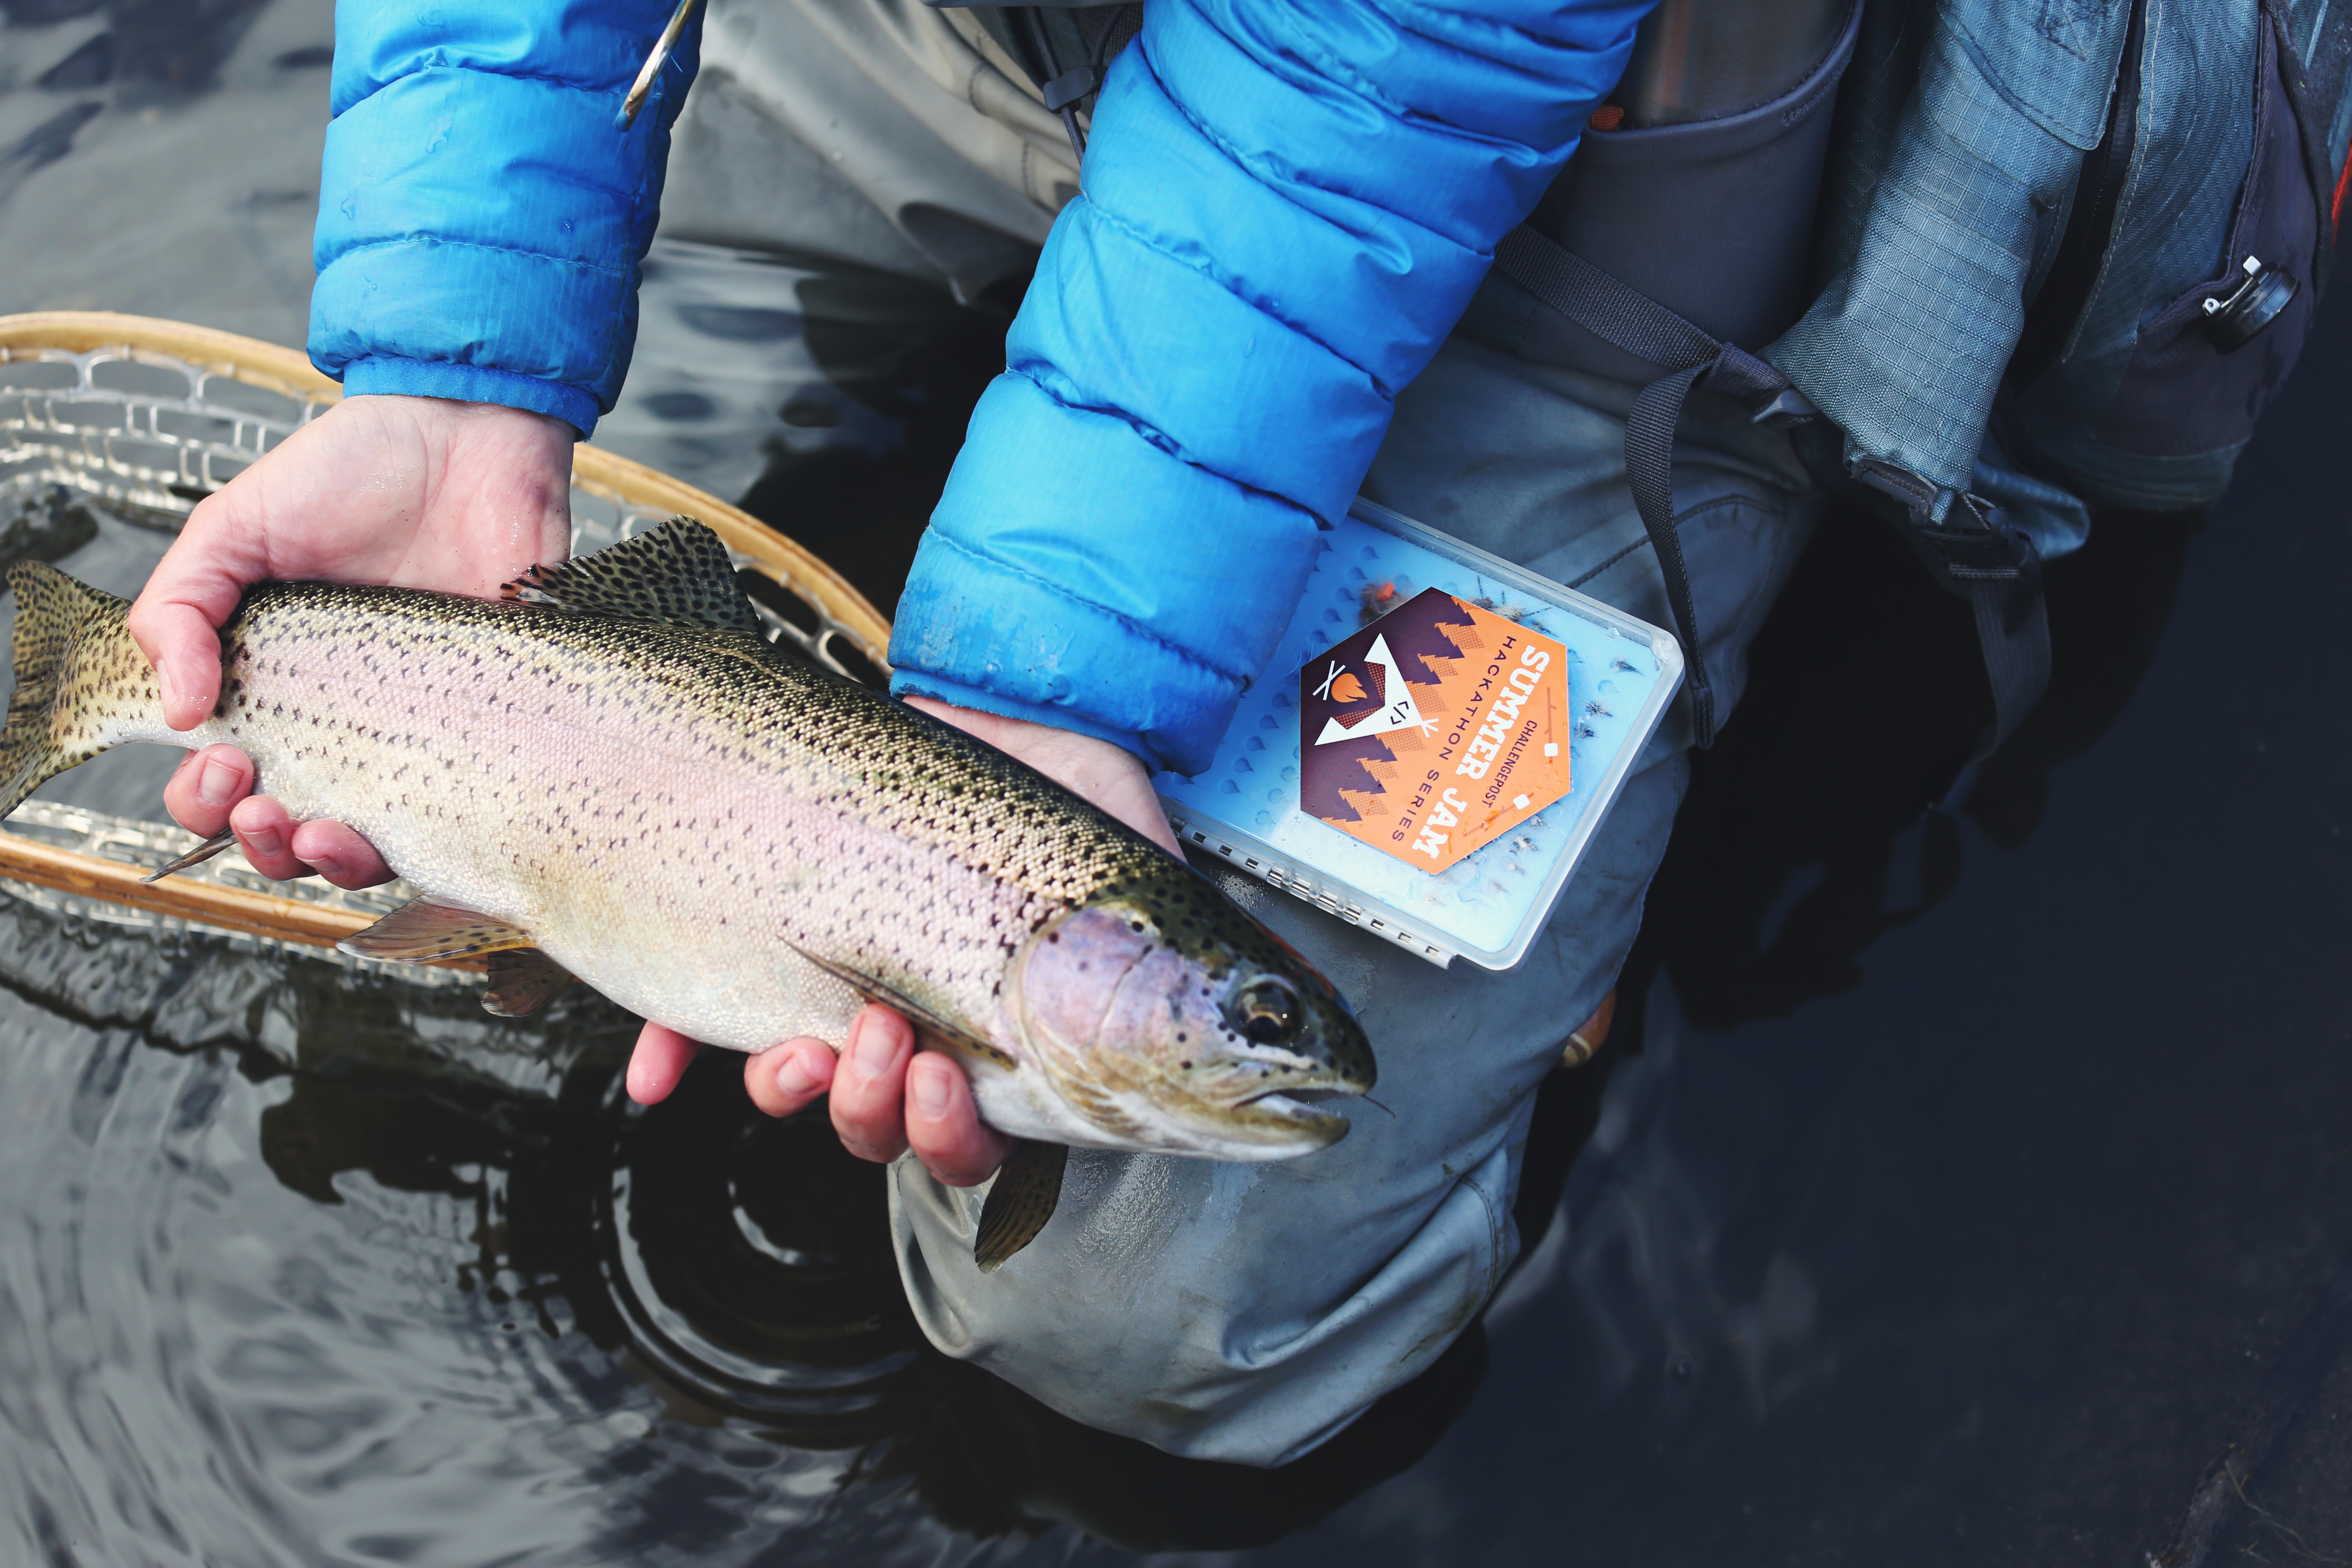
fish, trout, fishing, recreational fishing, cod